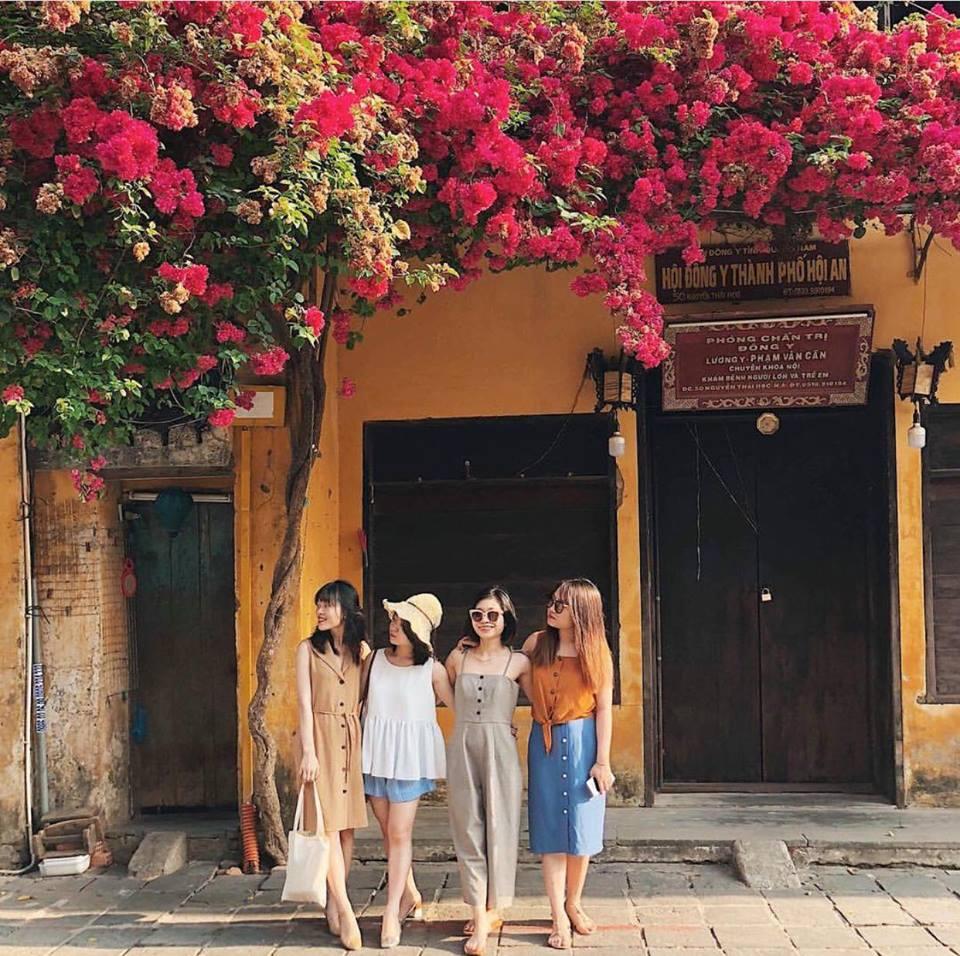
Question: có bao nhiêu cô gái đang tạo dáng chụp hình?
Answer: có bốn cô gái